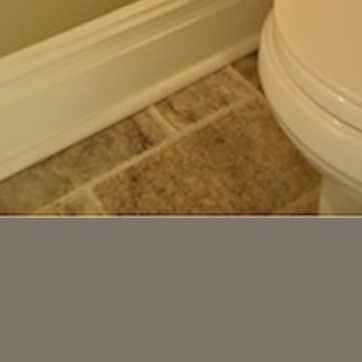
Material: tile